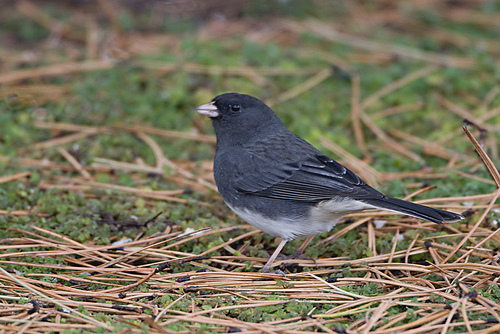
small bird with a black breast and a grey beak, grey thighs and a black tail.
a dark gray bird with a white belly, black eyes, and a short yellow bill.
this bird has a short, straight, white bill, a black head and chest, and a white belly.
the bird has a white belly and gray back, neck, and head, with black striped wings and tail.
this is a small bird with a light grey abdomen and a back head and back.
this bird has wings that are black and has a white belly
this bird has wings that are black and has a white belly
this bird has wings that are black and has a white bellya small bird with a gray body, and a silver beak.
this all over black bird has a short, pinkish bill, a grey belly and rump.
Species: Dark Eyed Junco